Rocklahoma

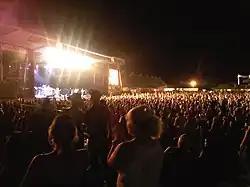
Sebastian Bach performing at Rocklahoma 2008

Rocklahoma is an annual 3-day hard rock and metal festival held in Pryor, Oklahoma. The festival features 3 official stages, as well as many unofficial campground parties and performing acts and onsite vendors. There were an estimated 100,000 people (about 30,000 per day) at the first annual Rocklahoma held in 2007.